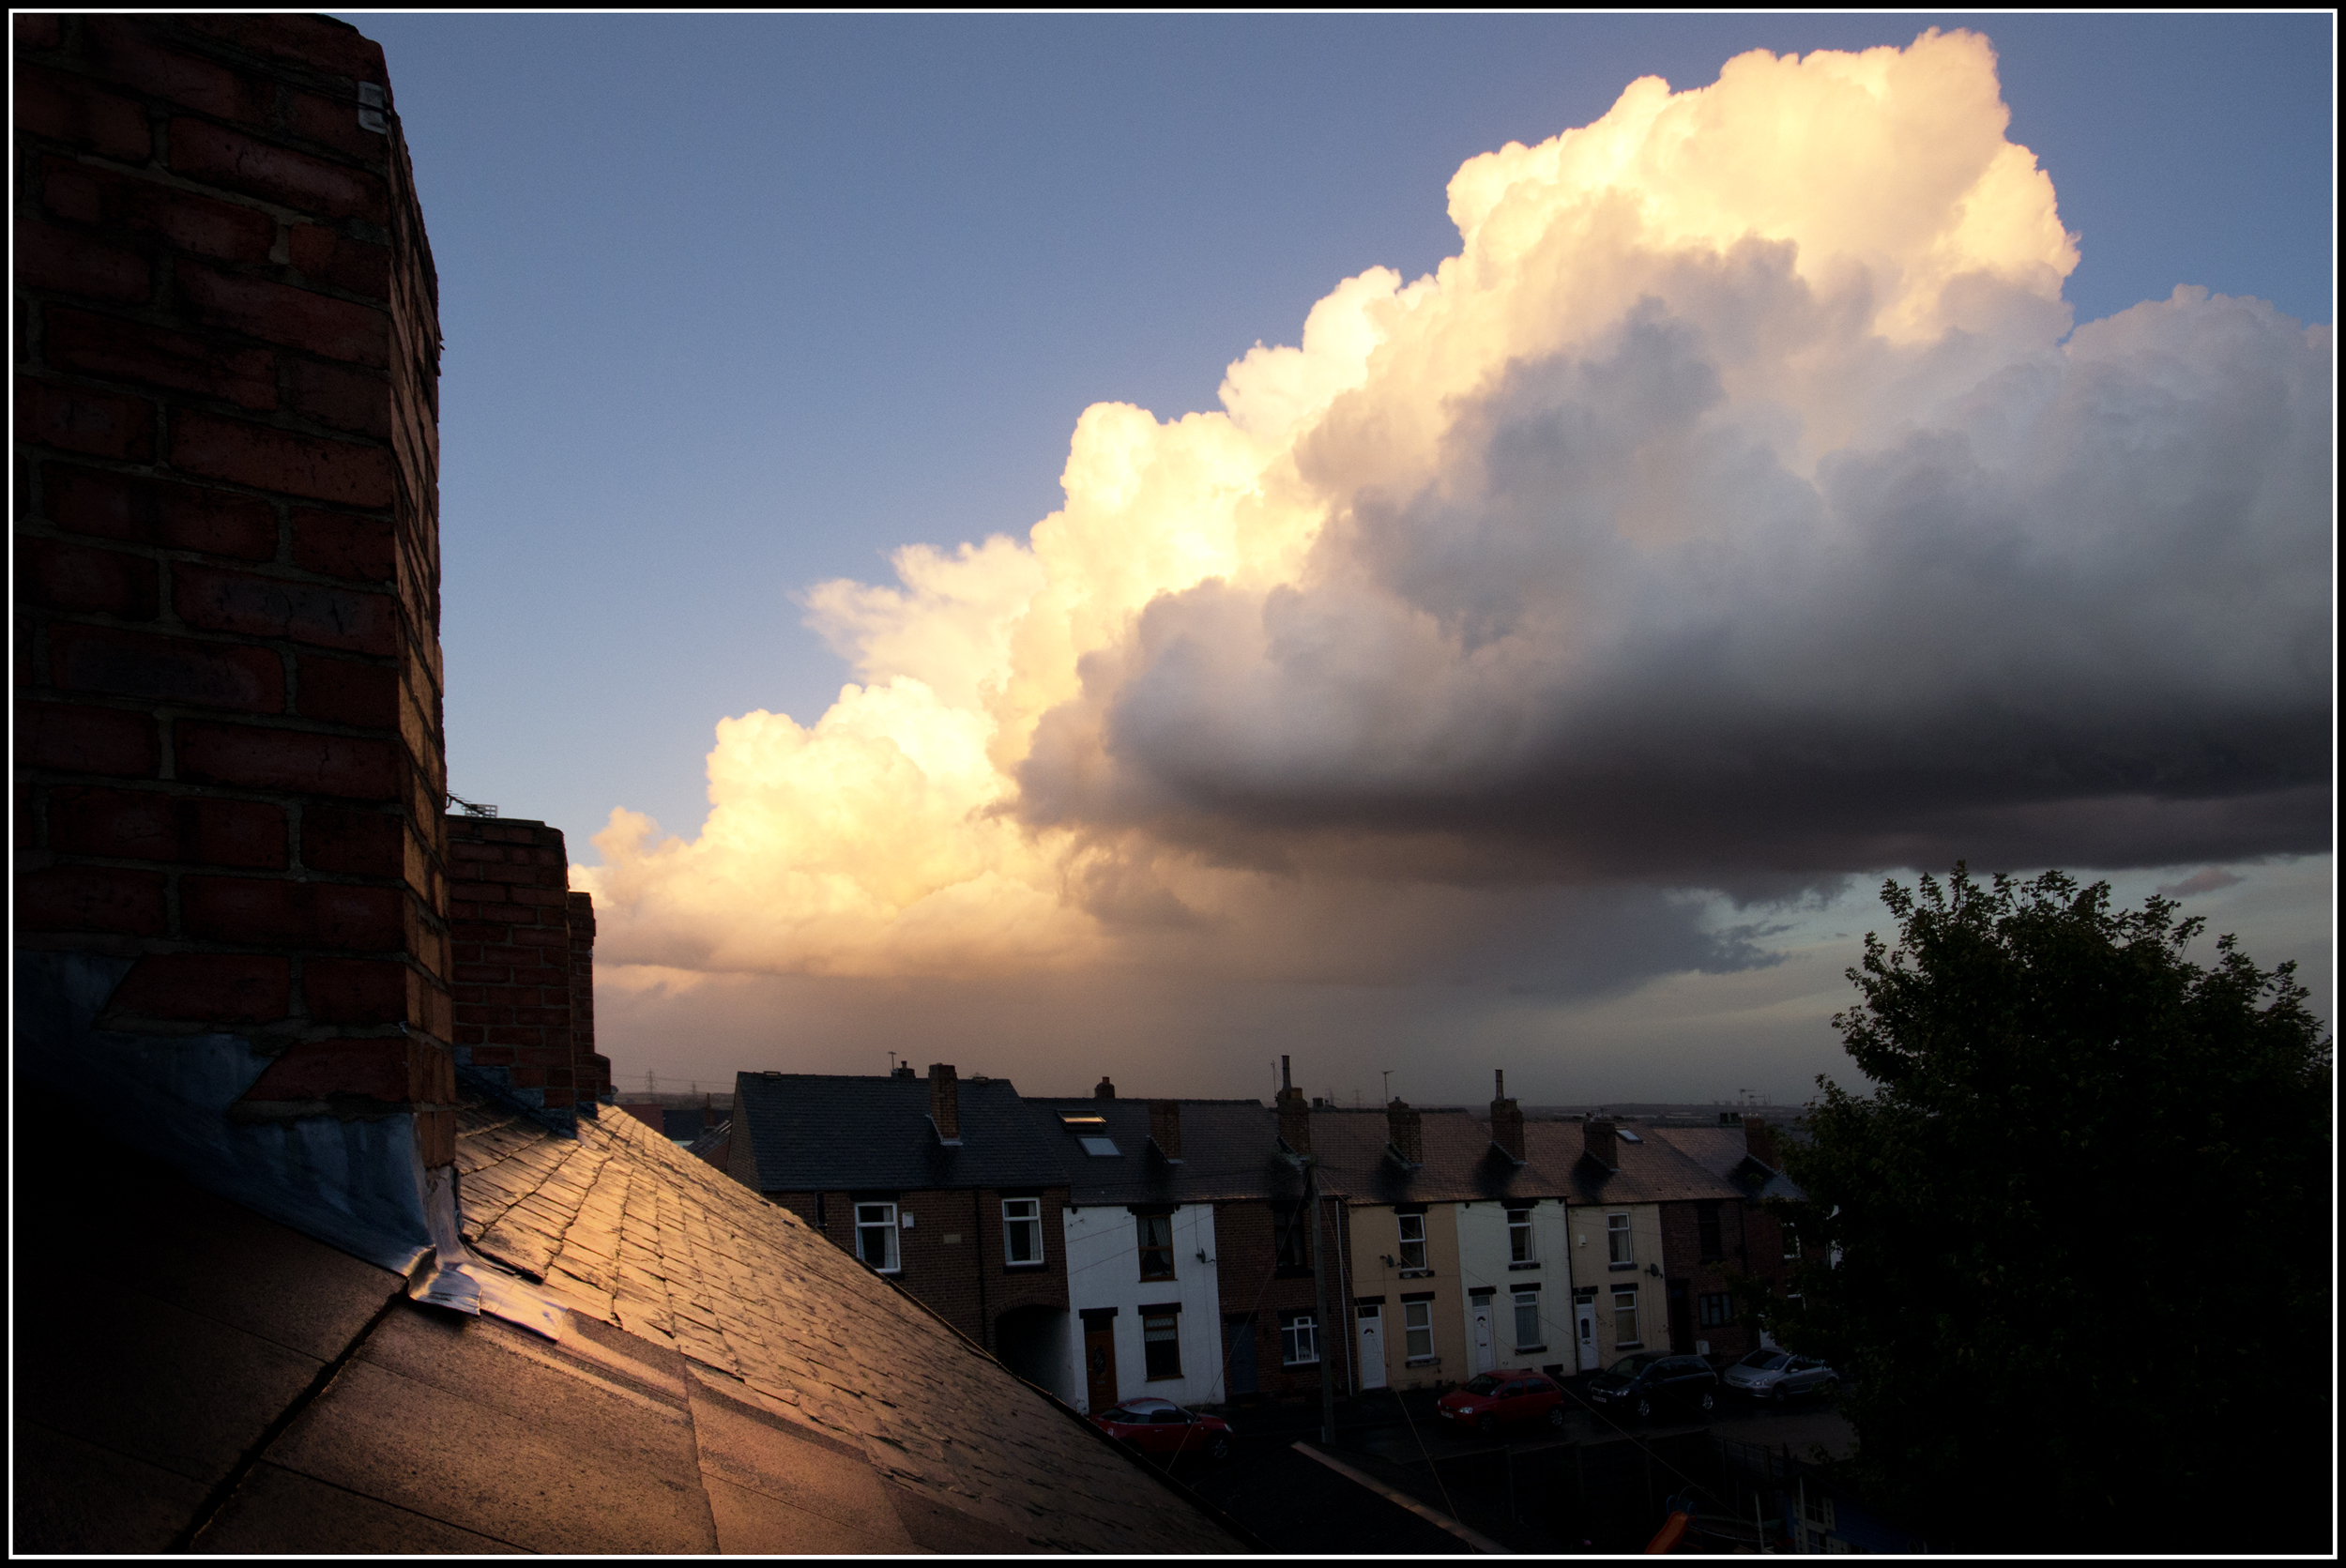
water, horizon, cloud, sky, sun, sunset, white, street, night, house, sunlight, morning, rain, roof, dawn, atmosphere, dusk, evening, orange, reflection, weather, storm, cumulus, blue, black, brick, skies, clouds, wideangle, tiles, pentax, sigma, wakefield, outwood, k5, treee, meteorological phenomenon